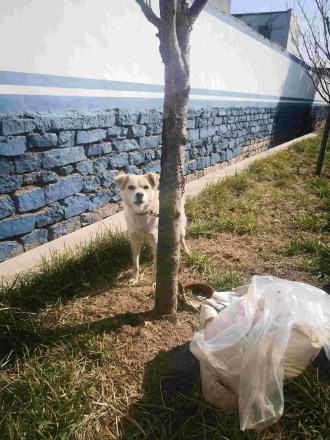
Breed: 3336-n000121-chinese_rural_dog